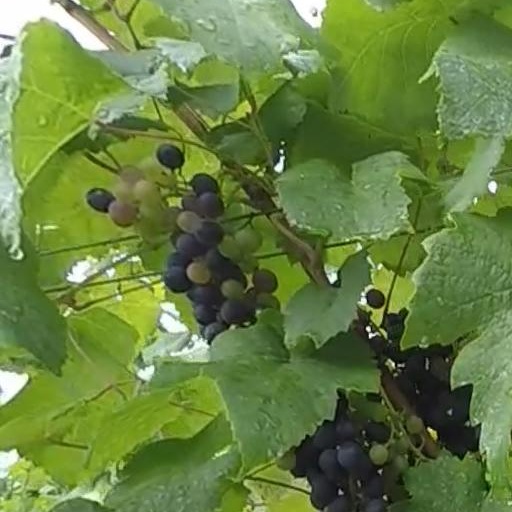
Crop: grape